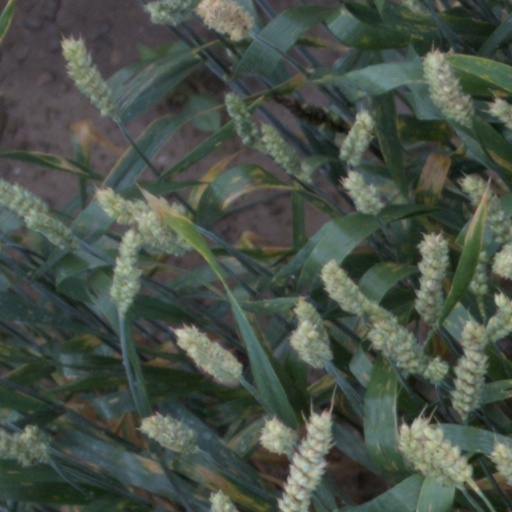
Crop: wheat